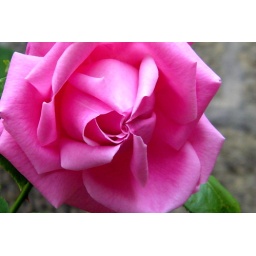
Loved this bright pink rose we saw in Hexham, UK, just outside of the Abbey.